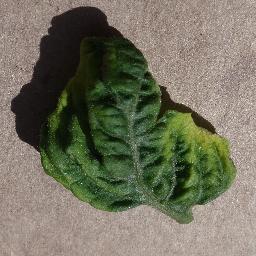
Label: Tomato___Tomato_Yellow_Leaf_Curl_Virus